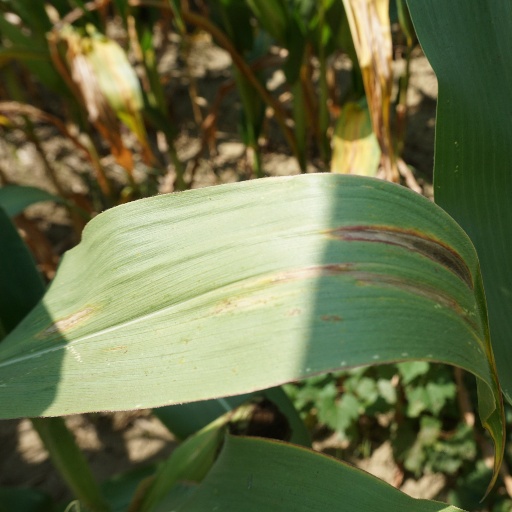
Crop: maize; corn